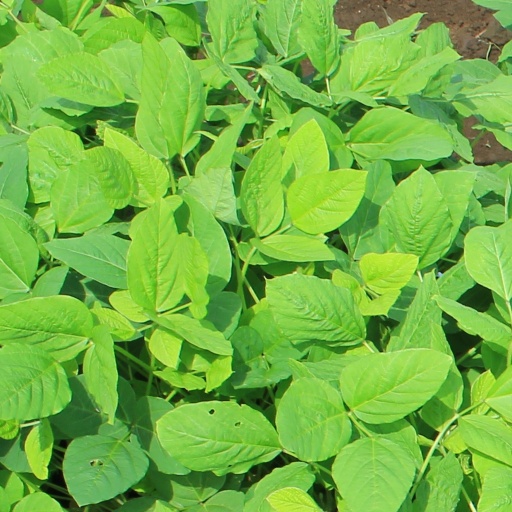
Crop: soybean